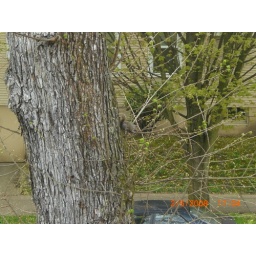
A Squirrel sitting in a tree outside the window.